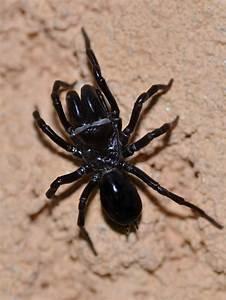
spider